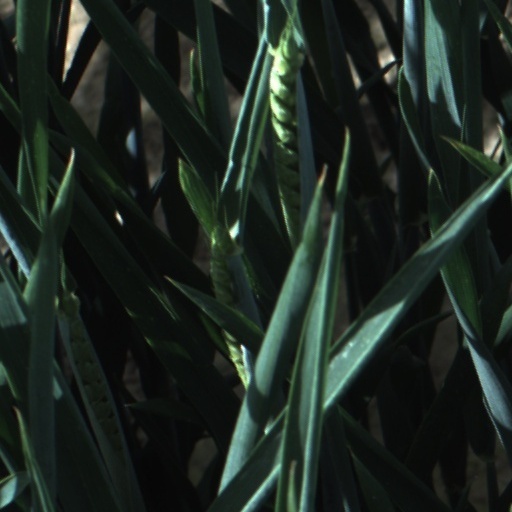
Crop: wheat